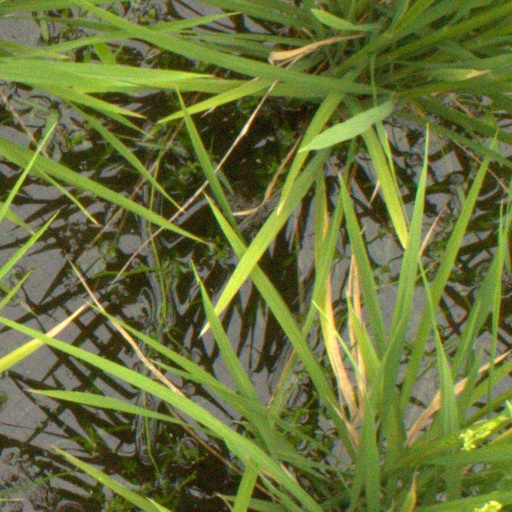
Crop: rice